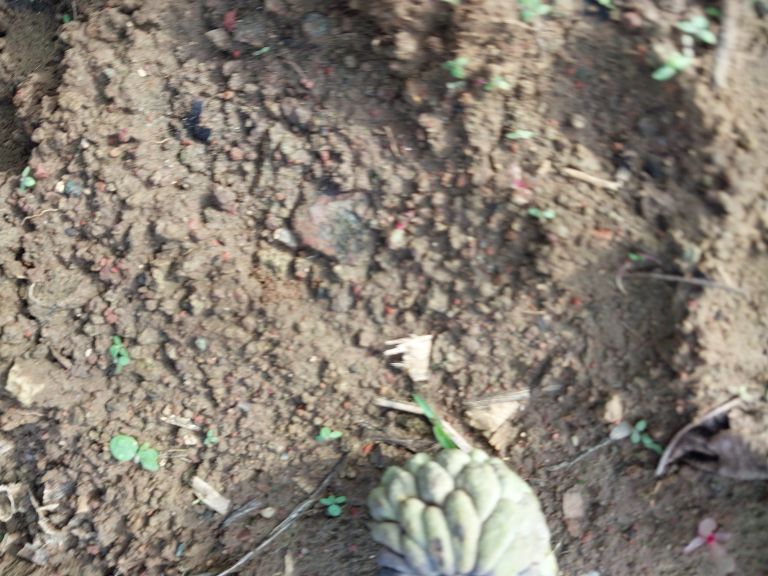
Disease label: Blank Canker